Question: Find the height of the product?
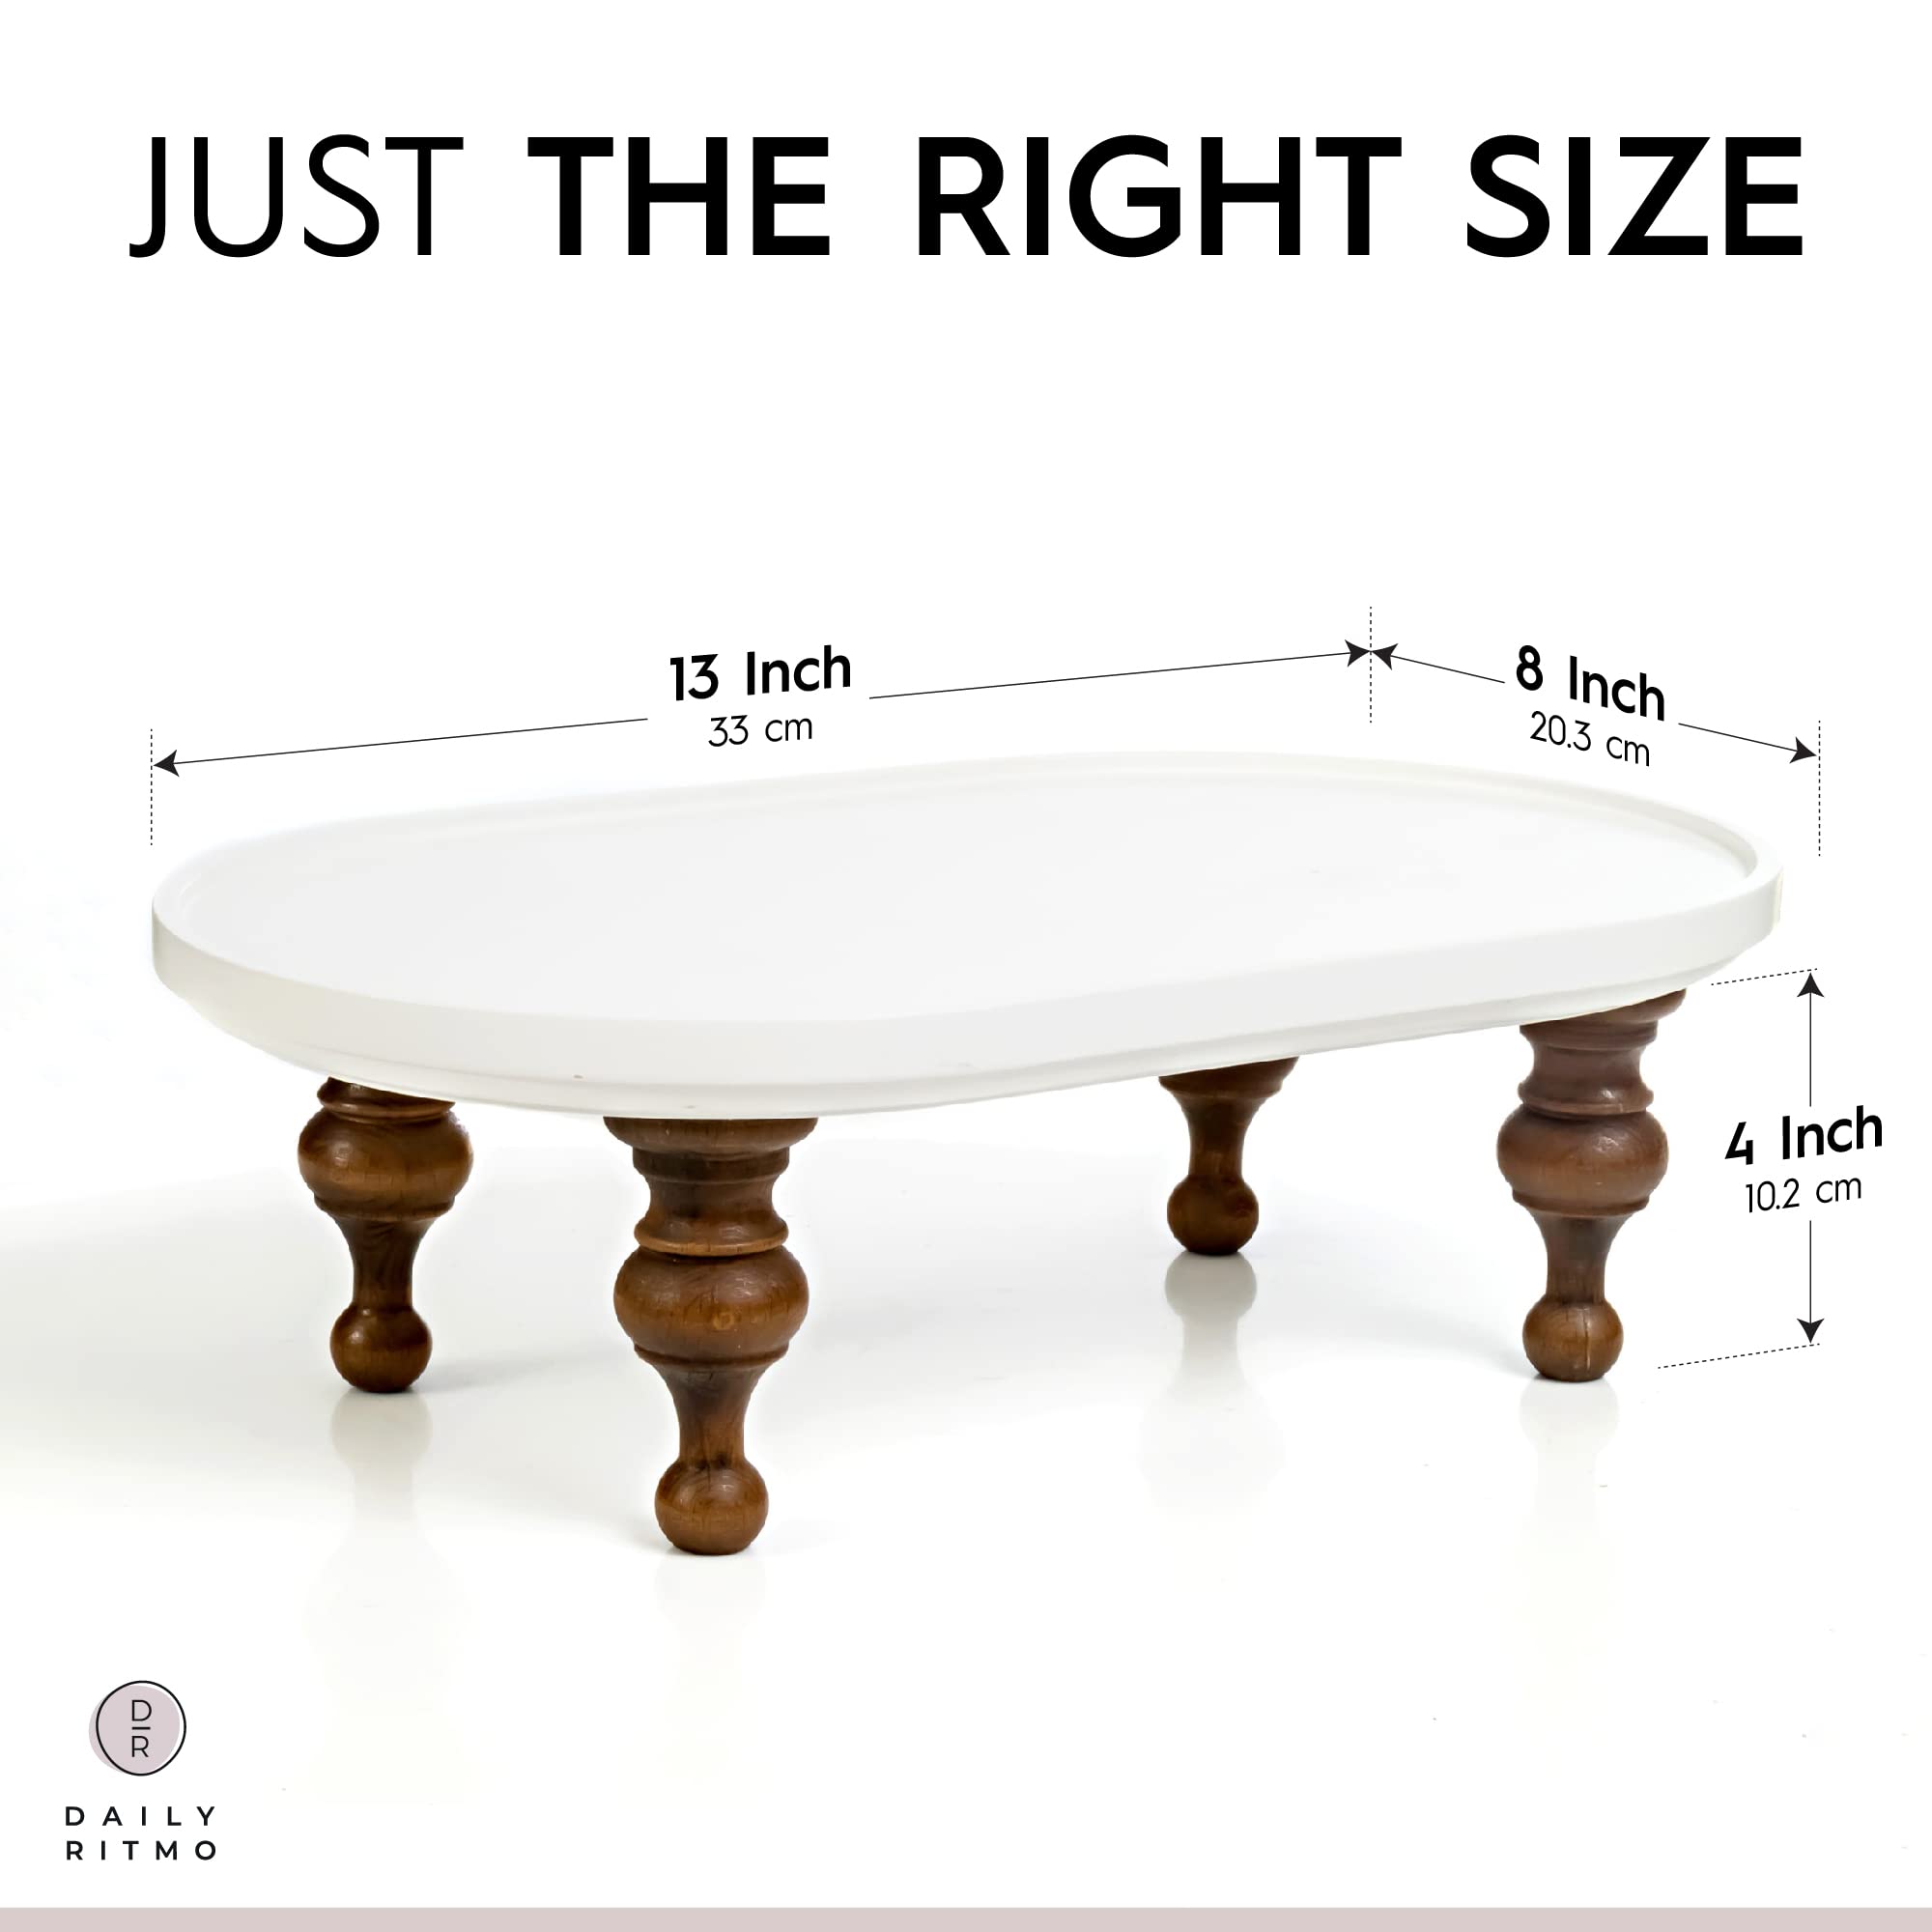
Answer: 4.0 inch